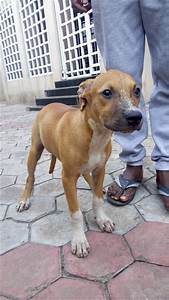
Label: dog